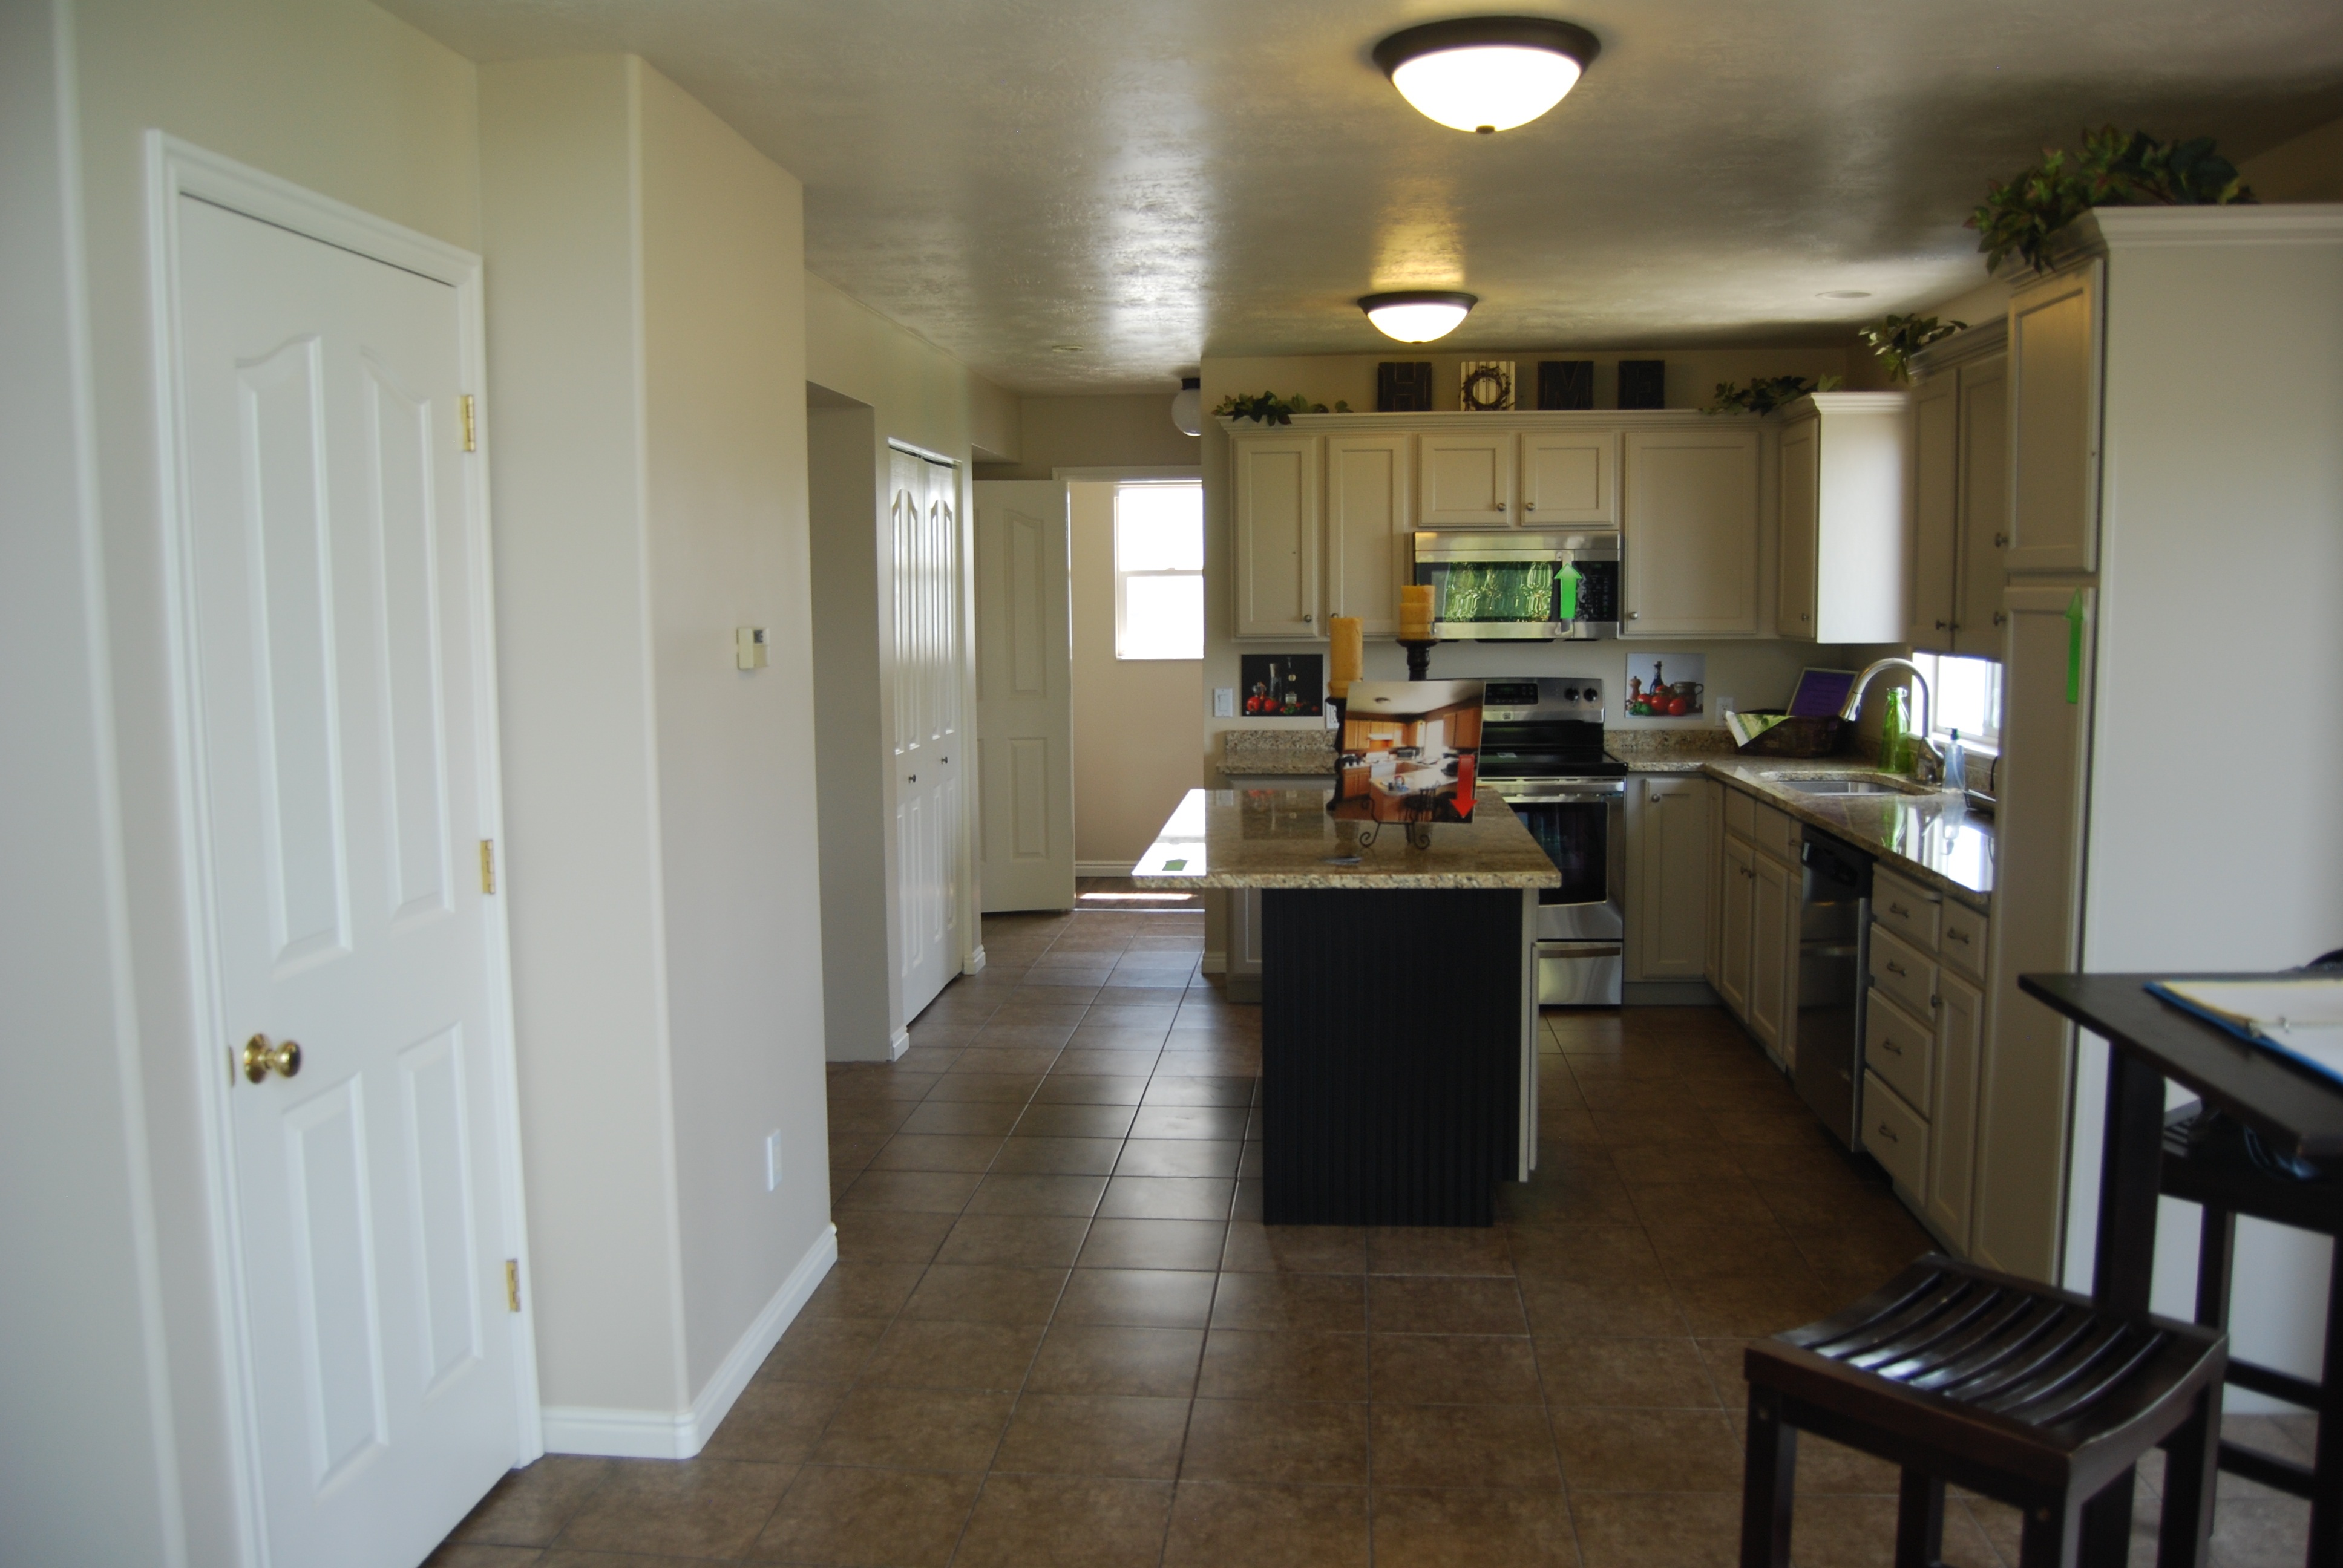
house, floor, interior, home, cottage, kitchen, property, living room, room, decor, apartment, interior design, design, hardwood, estate, real estate, flooring, wood flooring, cabinetry